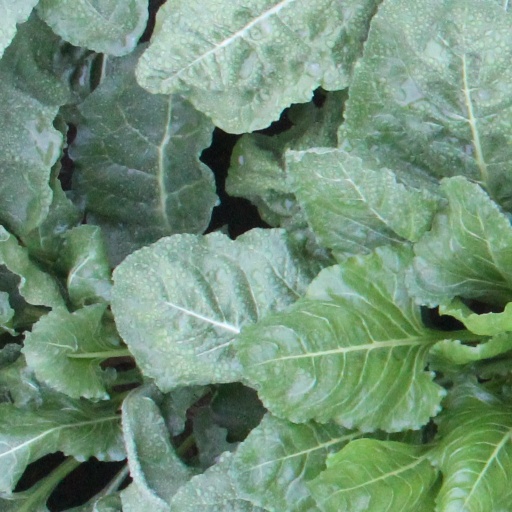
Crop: sugar beet